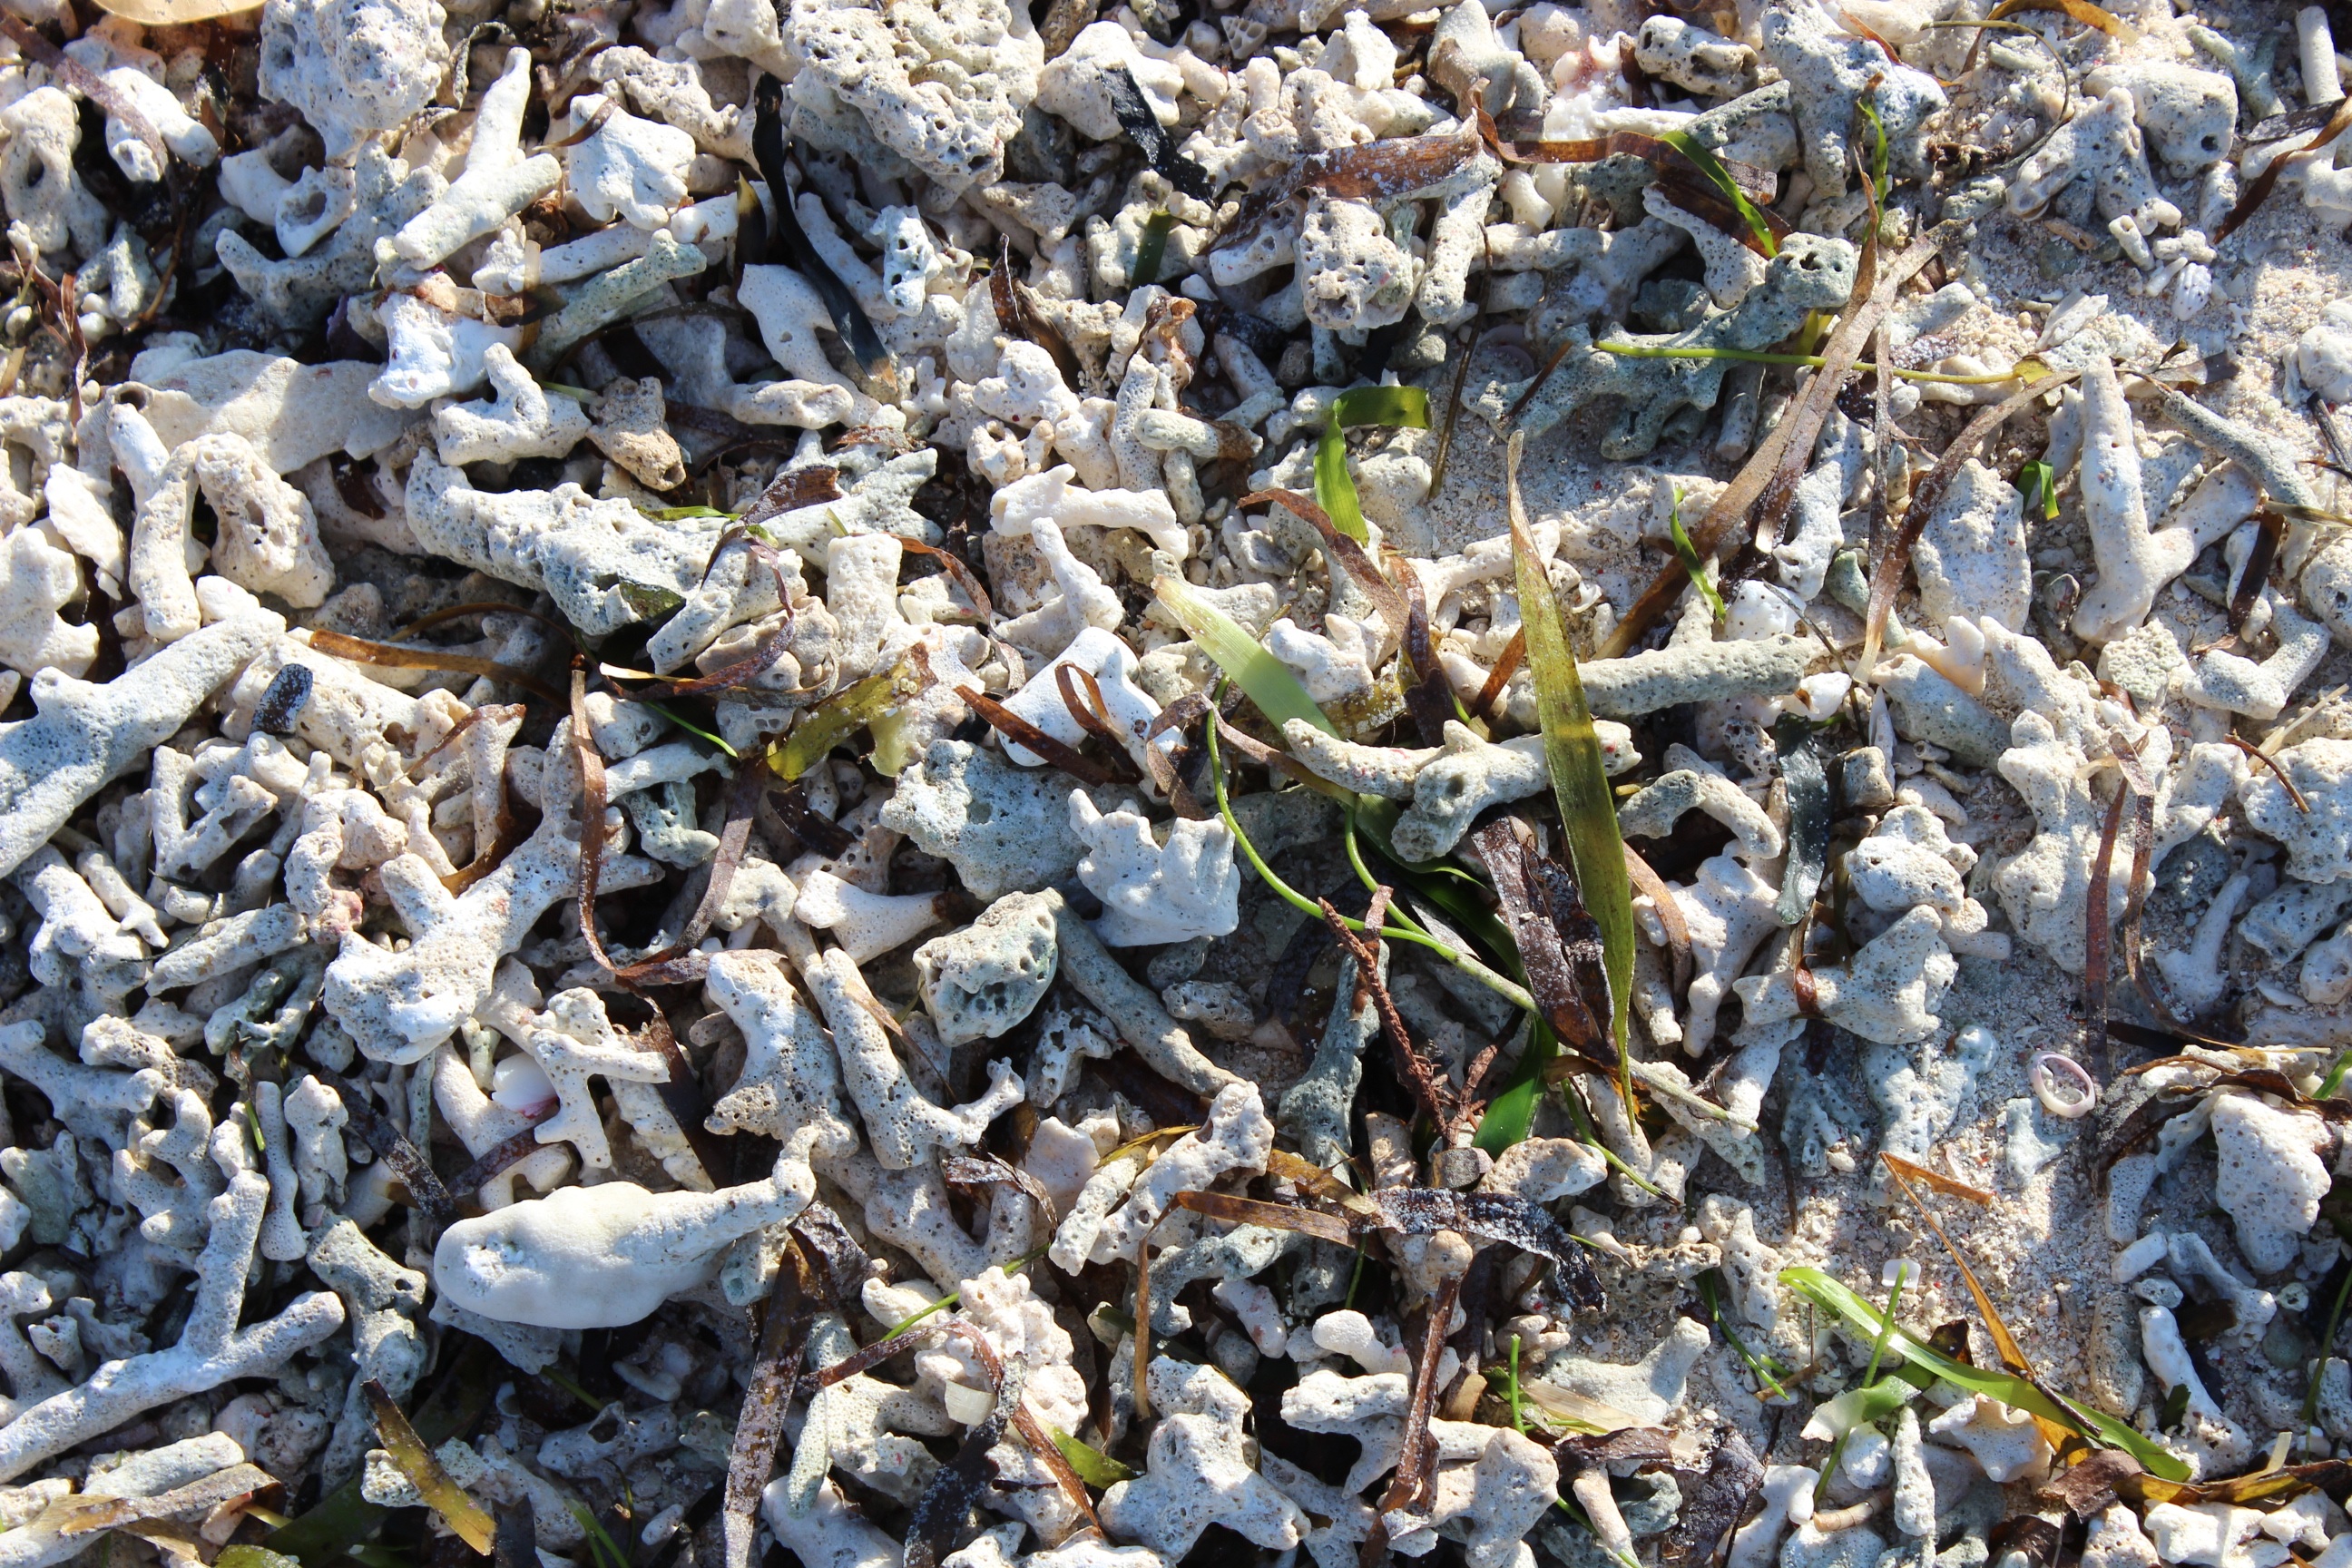
beach, plant, leaf, flower, wildlife, food, holiday, flora, material, algae, waste, bali